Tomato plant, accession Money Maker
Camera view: vertical (180 deg); turntable rotation: 0 degrees
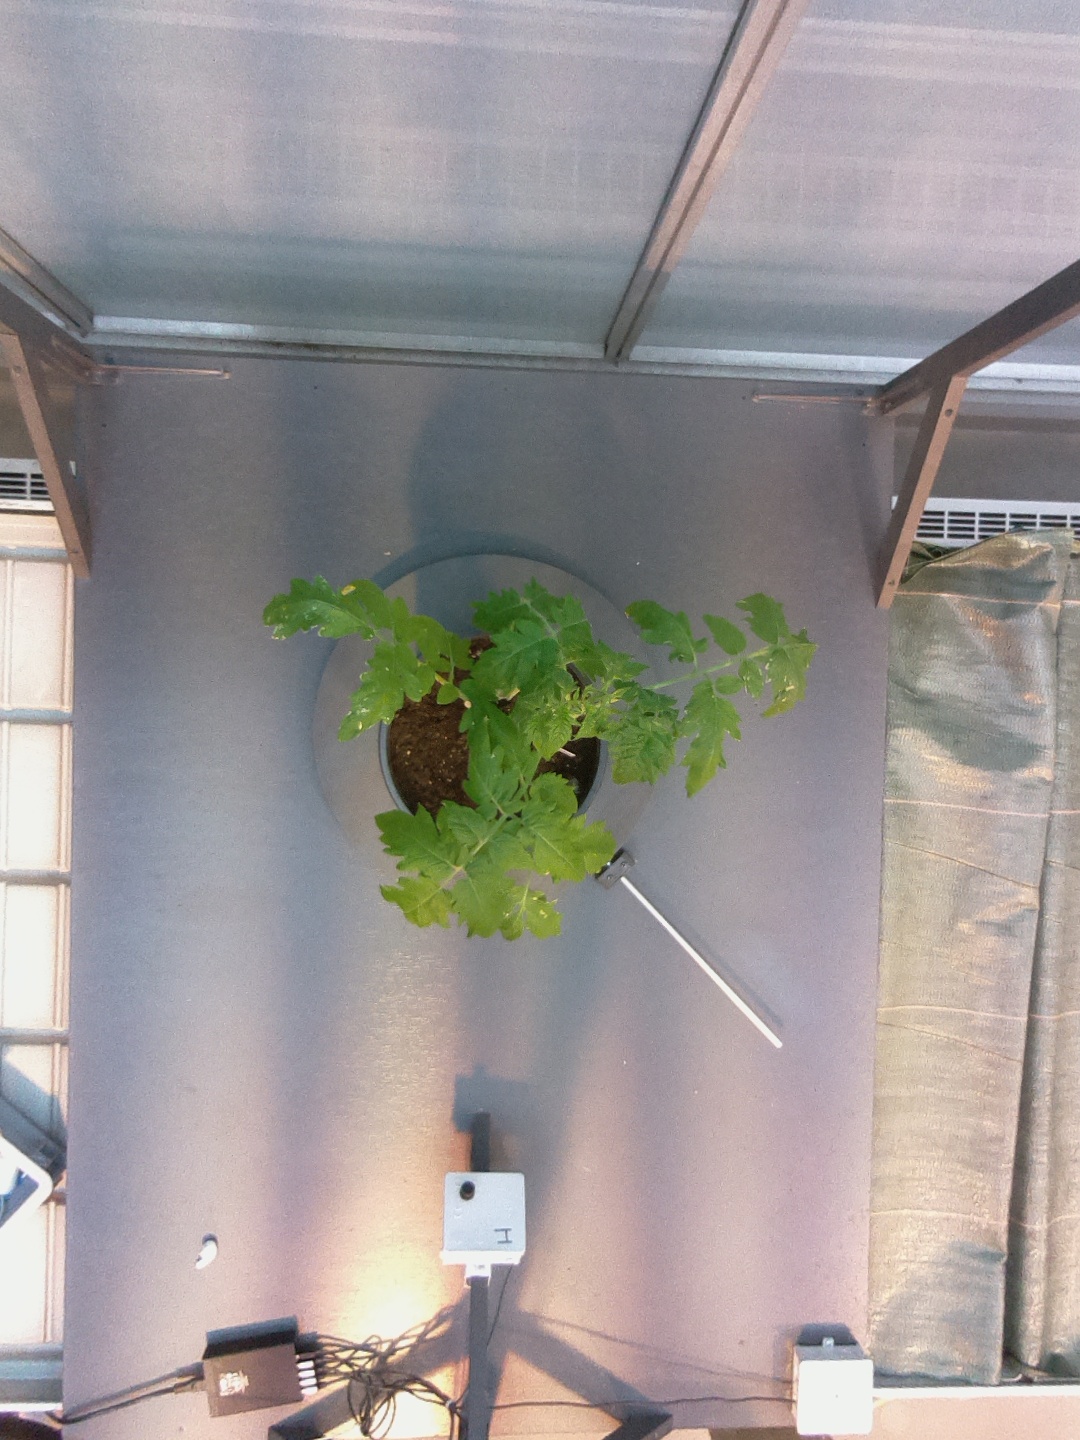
BBCH growth stage 13: 6 of true leaves visible